Steve Doll

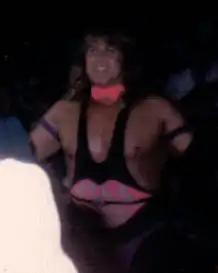
Doll as Steven Dunn in 1994

Steven Lyle Doll (December 9, 1960 – March 22, 2009) was an American professional wrestler, best known for his tenure in the World Wrestling Federation (WWF) as Steven Dunn in the tag team Well Dunn.